Dialkylbiaryl phosphine ligands

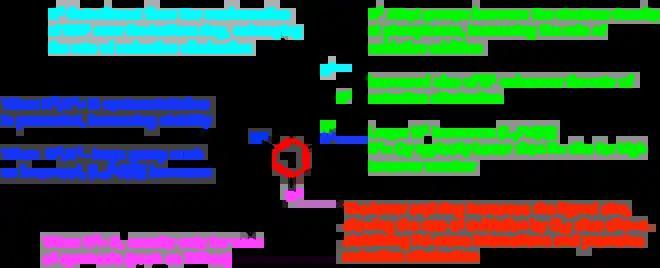
Structural features of the dialkylbiarylphosphines and their impact on the efficacy of catalysts using these ligands

Their enhanced catalytic activity over other ligands in palladium-catalyzed coupling reactions have been attributed to their electron-richness, steric bulk, and some special structural features. In particular, cyclohexyl, "t"-butyl, and adamantyl groups on the phosphorus are used for this purpose as bulky, electron-donating substituents. The lower ring of the biphenyl system, "ortho" to the phosphino group, is also a key structural feature. Numerous crystallographic studies have indicated that it behaves as a hemilabile ligand and is believed to play a role in stabilizing the highly reactive, formally 12-electron L–Pd intermediate during the catalytic cycle. 2,6-Substitution on the lower ring minimizes catalyst decomposition via Pd-mediated C-H activation of these positions. Extensive experimentation by the Buchwald group has shown that further minor changes to the structure of these ligands can dramatically alter their catalytic activity in cross coupling reactions with different substrates. This has led to the evolution of multiple ligands that are tailored for specific transformations. By providing a means of generating the postulated catalytically active L–Pd species under mild conditions (room temperature or lower in many cases), the development of several generations of base-activated, cyclopalladated precatalysts have further broadened the applicability of the ligands and simplified their use.